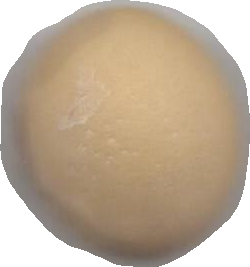
Variety: Dega